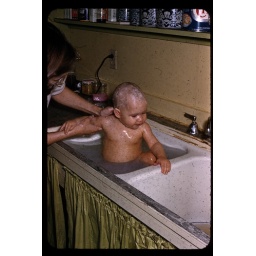
carol mom bath time in the kitchen sink